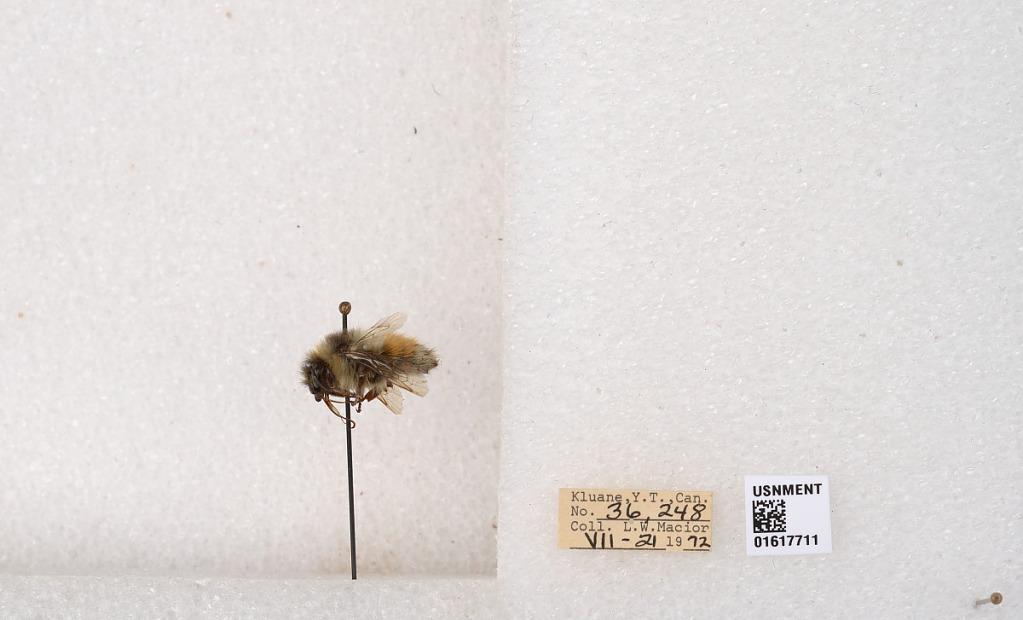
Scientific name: Bombus (Pyrobombus) sylvicola Kirby
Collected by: L. Macior
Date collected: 1972-7-21
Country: Canada
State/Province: Yukon Teritory
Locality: Kluane National Park and Reserve
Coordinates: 60.7493, -139.504